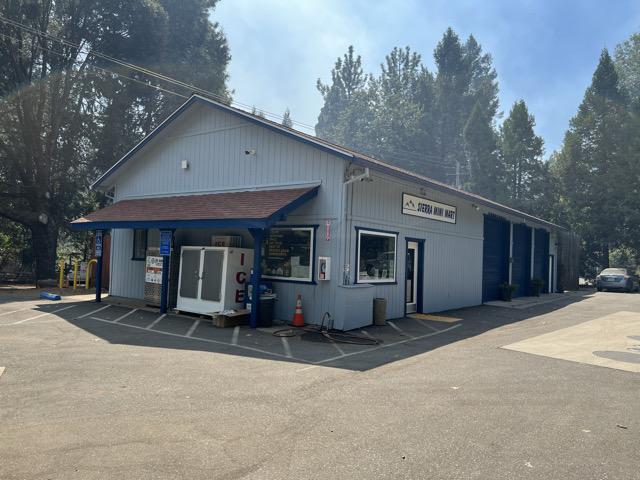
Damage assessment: no_damage